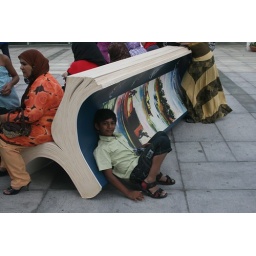
The book bench at the library in Alexandria